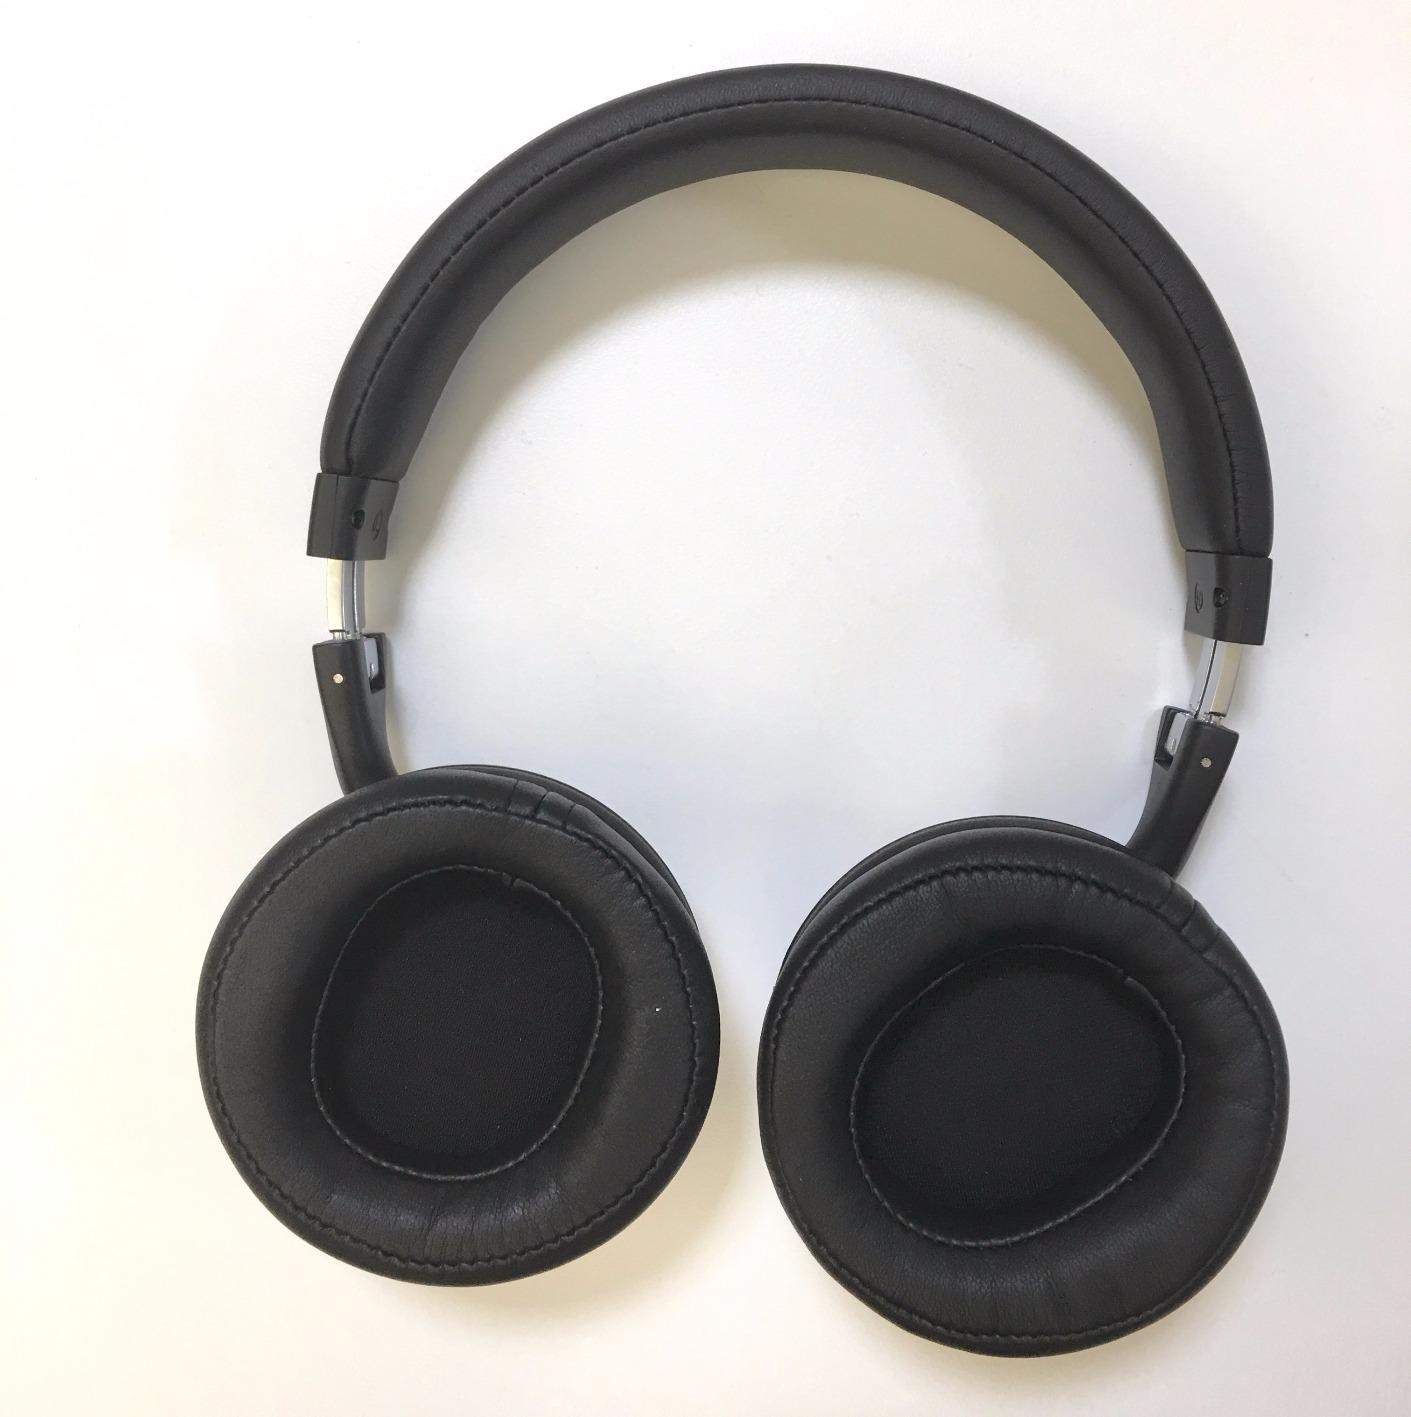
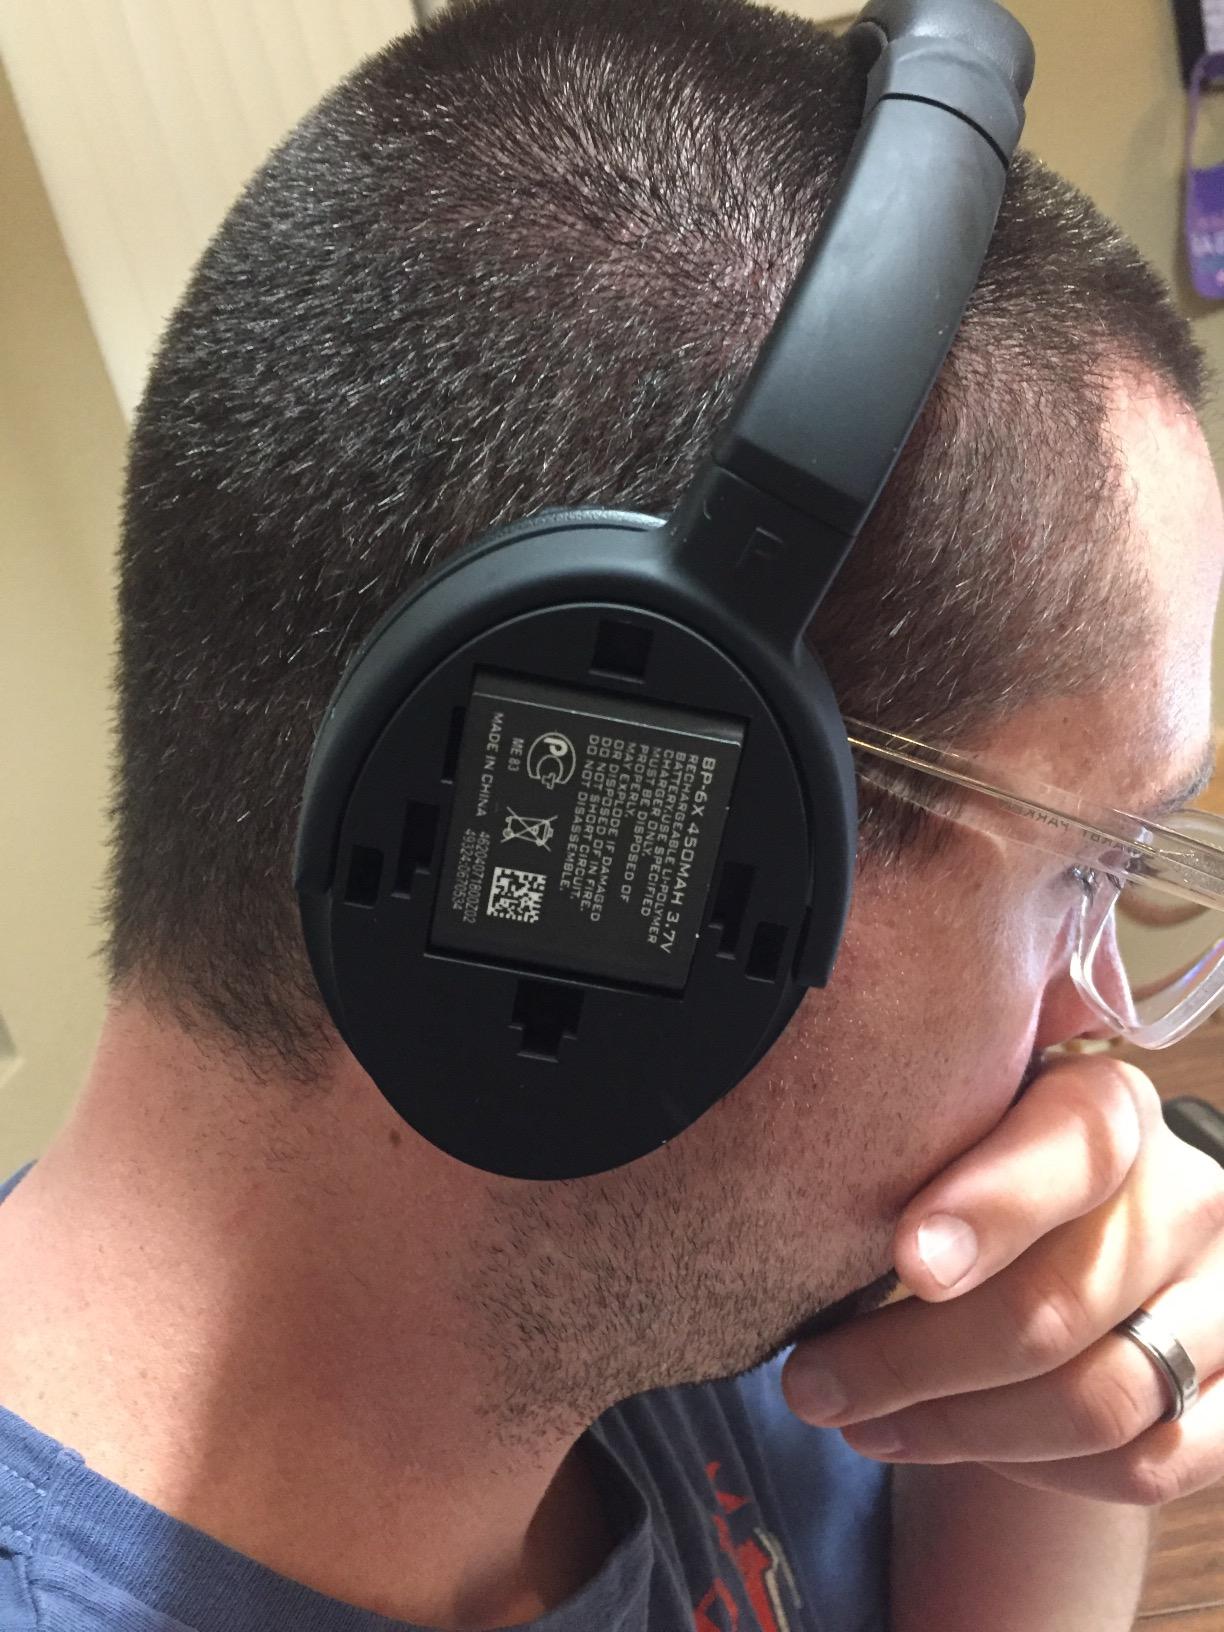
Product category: headphones
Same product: no